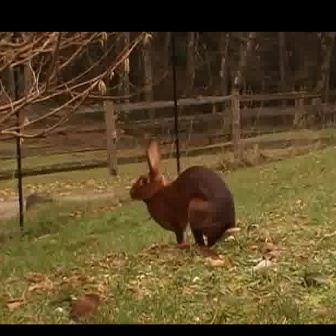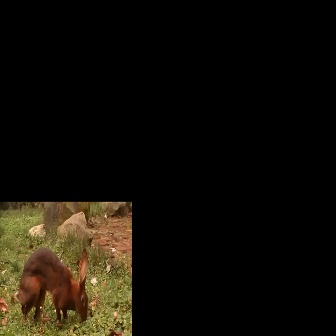
  Please identify the target specified by the bounding box [128,139,239,250] in the first image and locate it in the second image. Return the coordinates in [x_min,y_min,x_max,y_max] format.
Answer: [10,249,87,326]